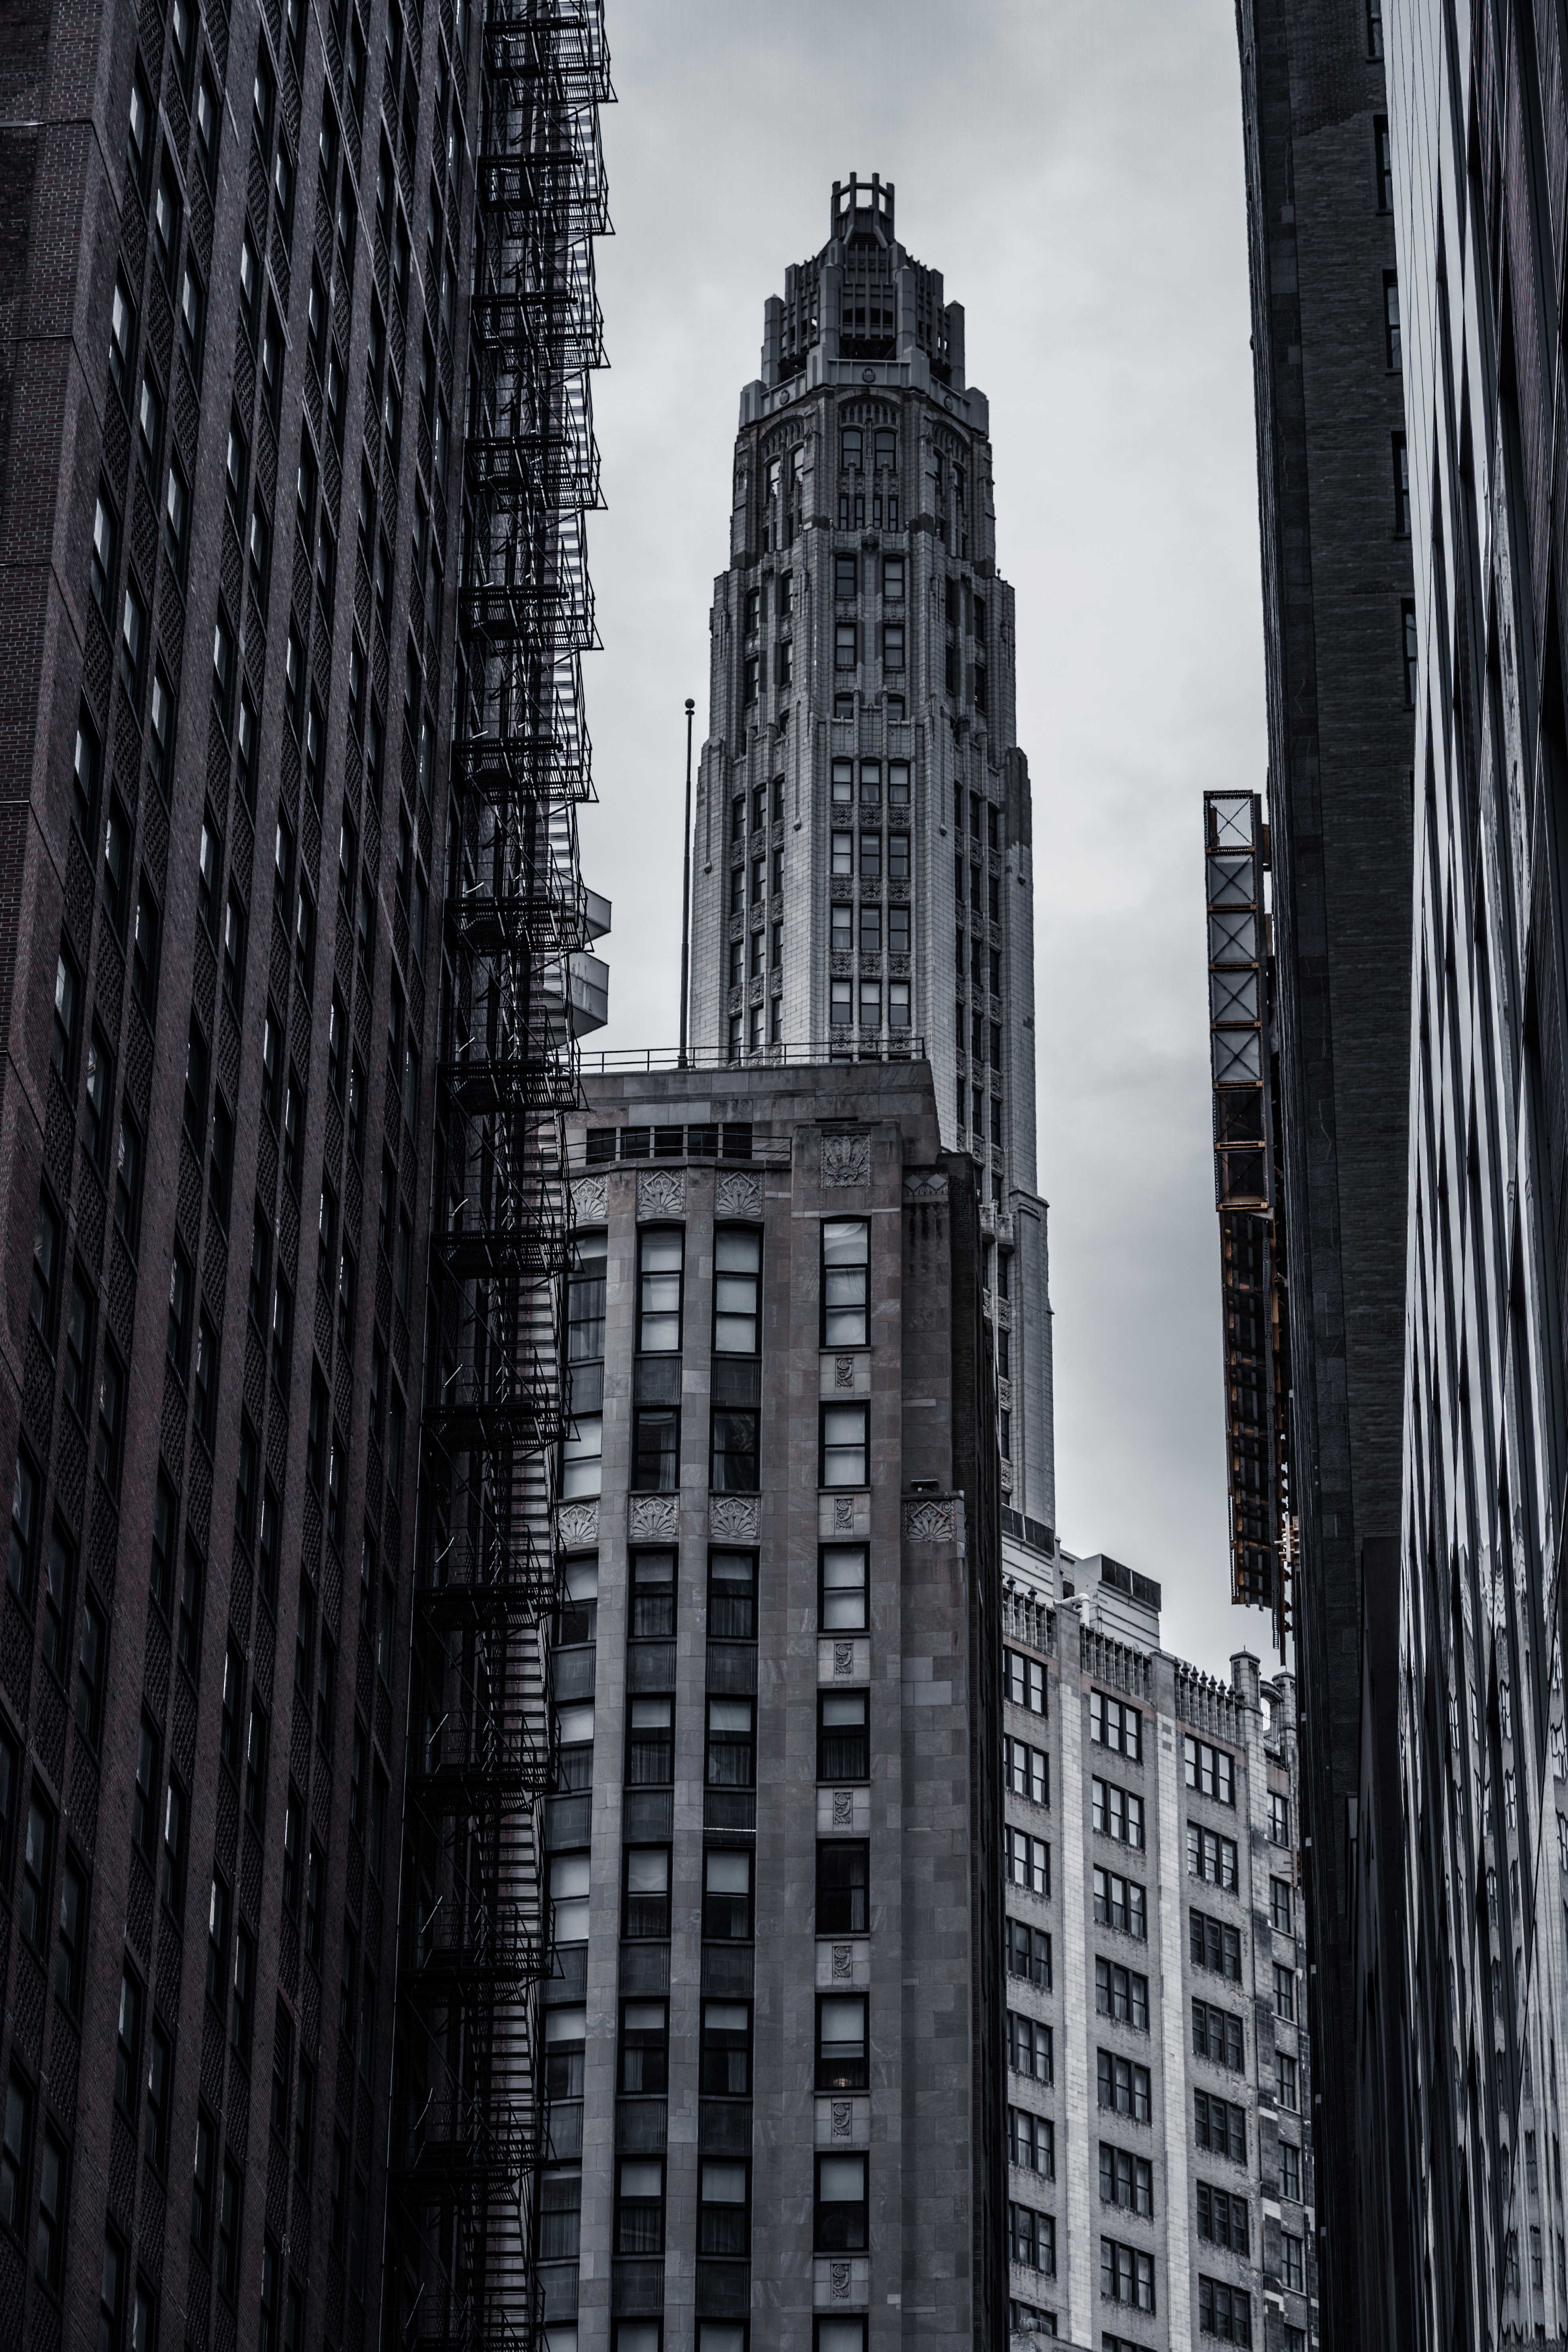
city, skyscraper, building, sky, window, infrastructure, cloud, black and white, tower, tower block, grey, style, urban design, condominium, cityscape, neighbourhood, facade, commercial building, landmark, Tints and shades, symmetry, monochrome photography, monochrome, pattern, mixed use, human settlement, composite material, metropolis, metal, apartment, headquarters, downtown, street, rectangle, skyline, corporate headquarters, reflection, building material, tree, steel